Green roof

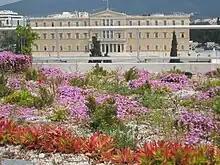
The "oikostegi", a green roof on the Treasury building in Athens

In France, an extensive, cable-supported green roof has been created on the International School in Lyon. Another huge green roof of roughly has been incorporated into the new museum L'Historial de la Vendée which opened in June 2006 at Les Lucs-sur-Boulogne.